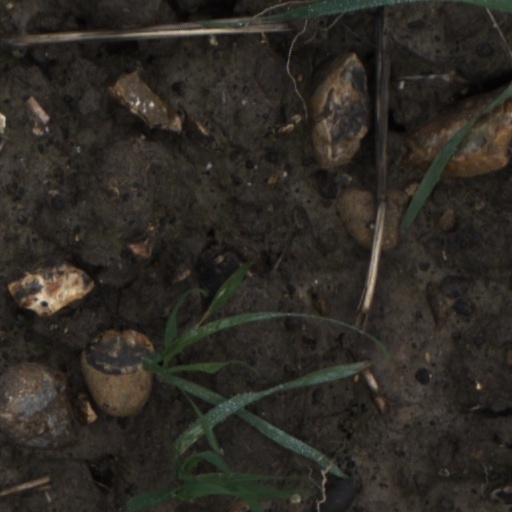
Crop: wheat